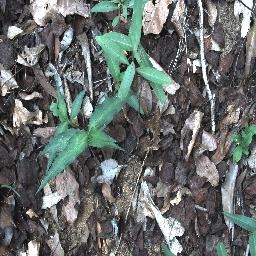
Label: rubber_vine